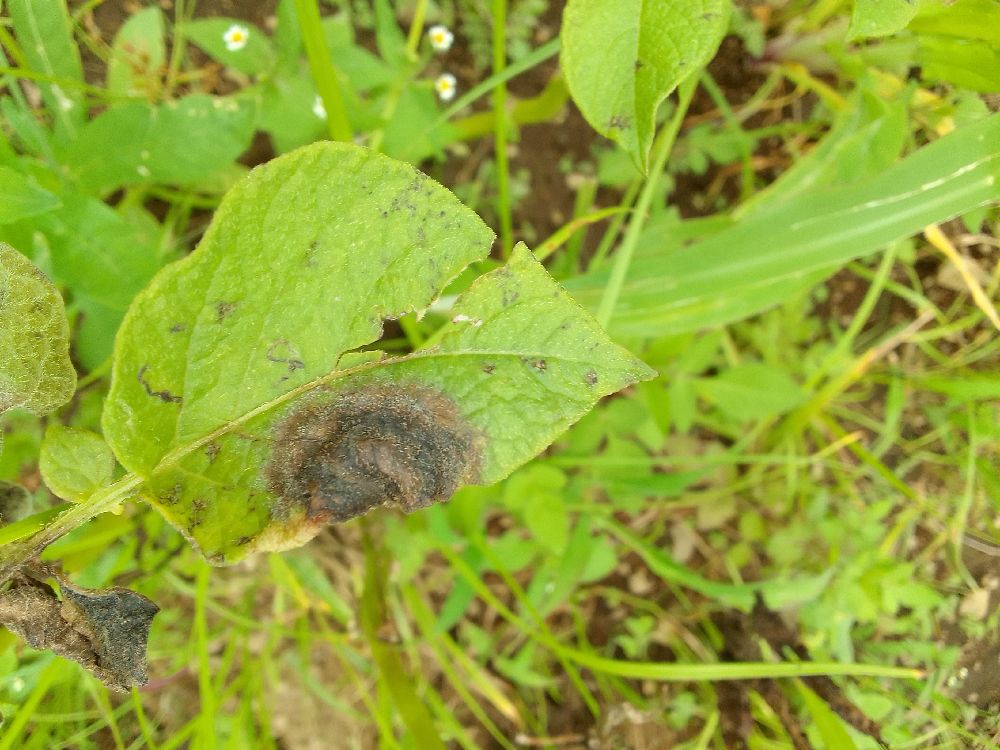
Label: Late blight